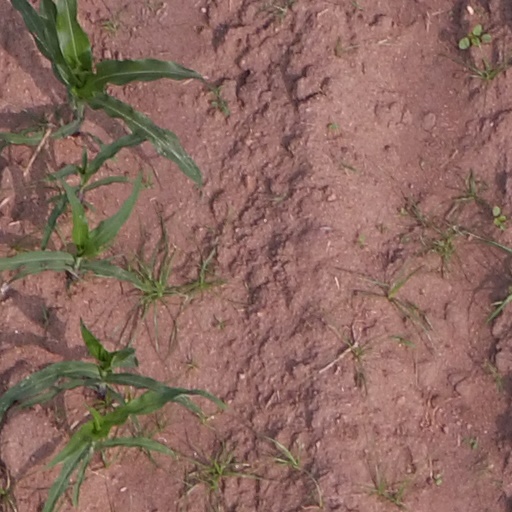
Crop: maize; corn